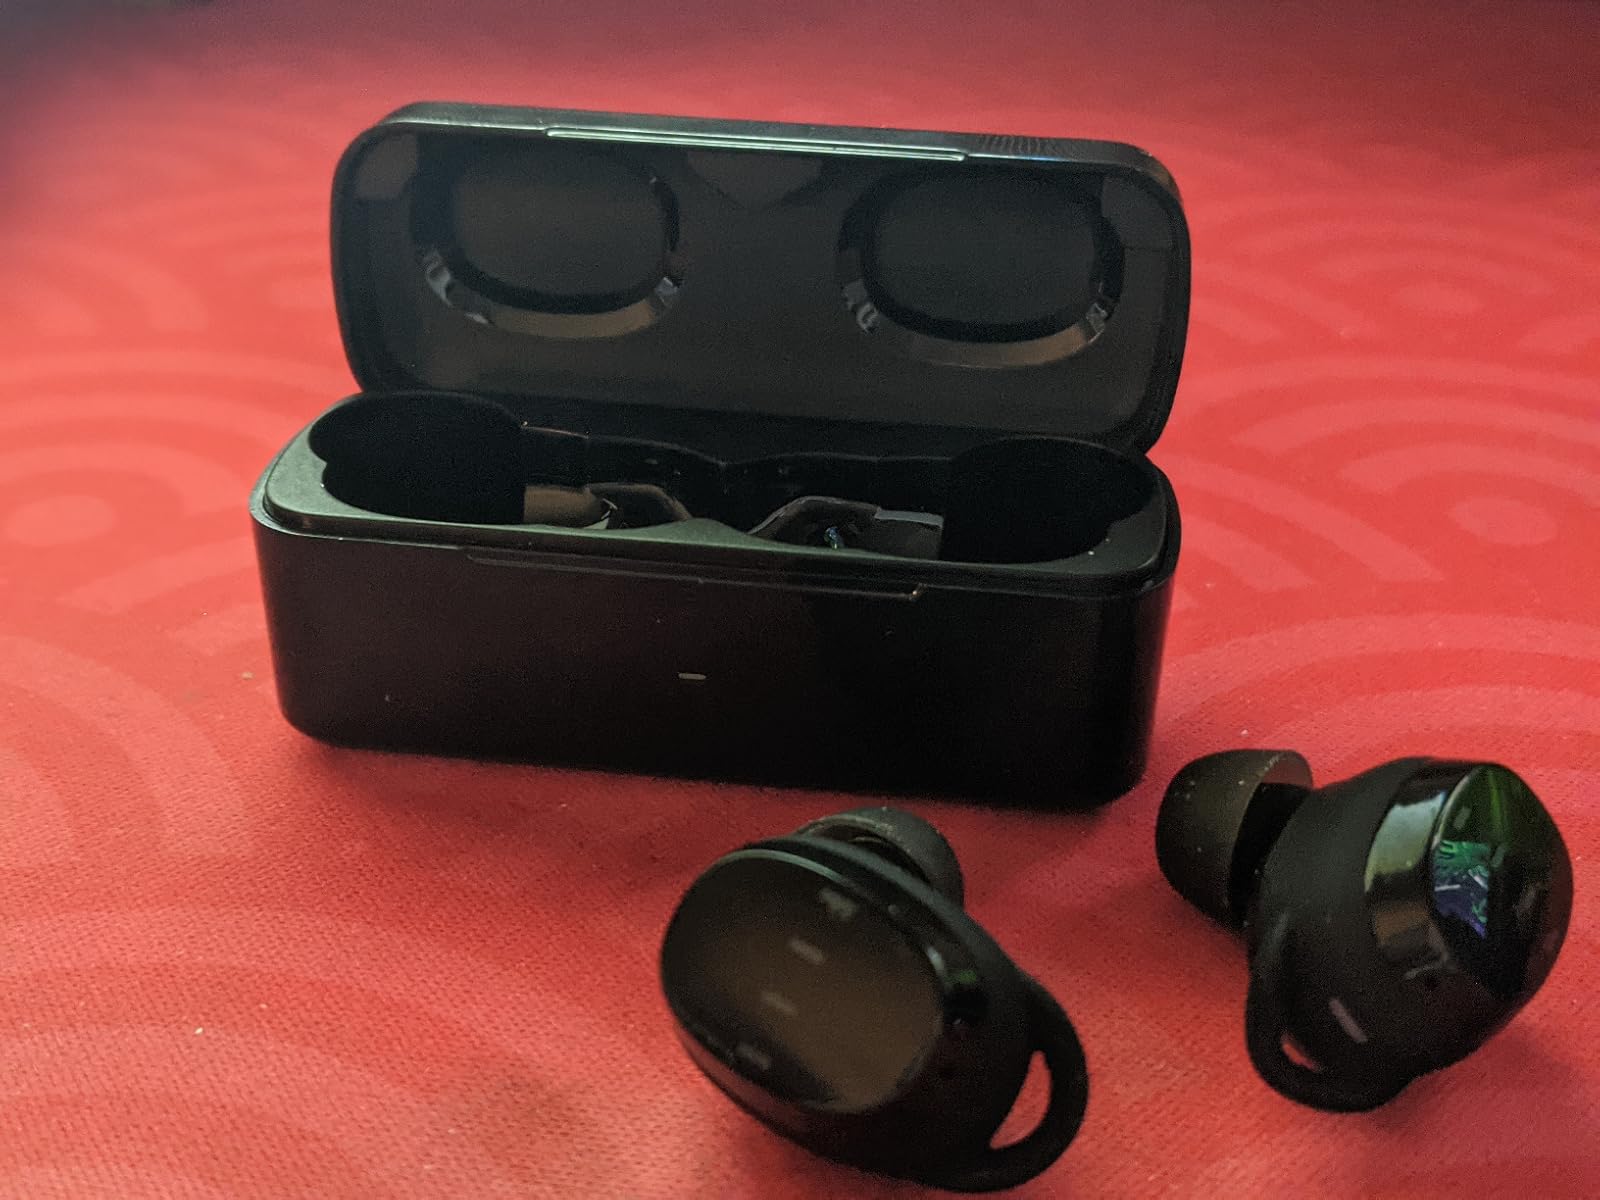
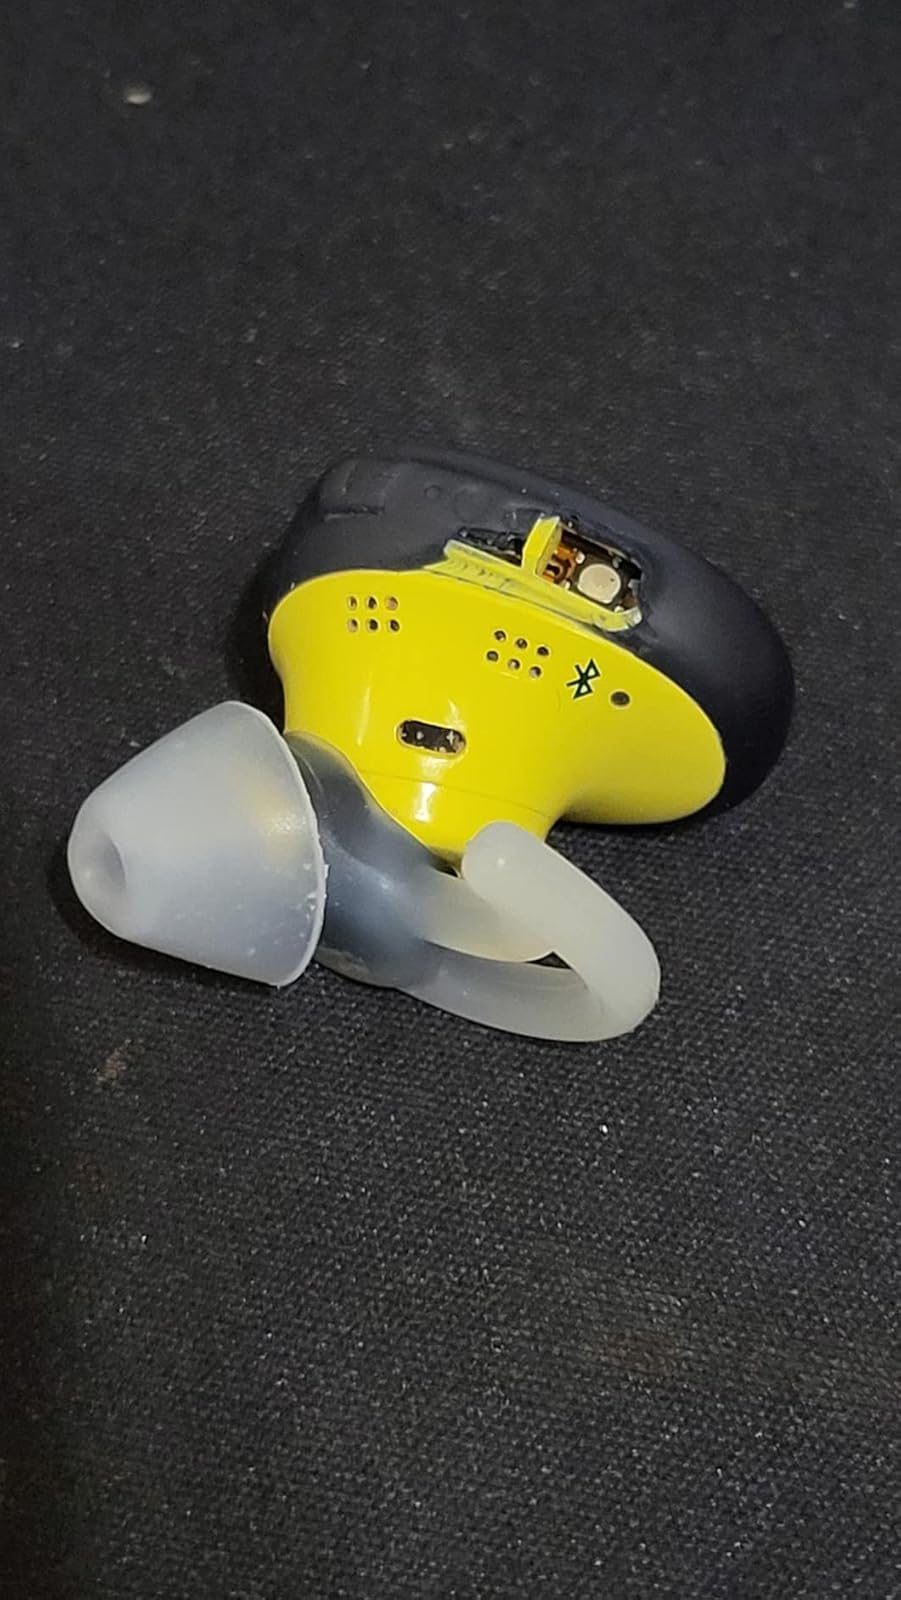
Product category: earbuds
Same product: no